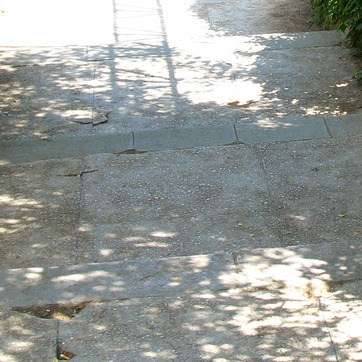
Material: stone